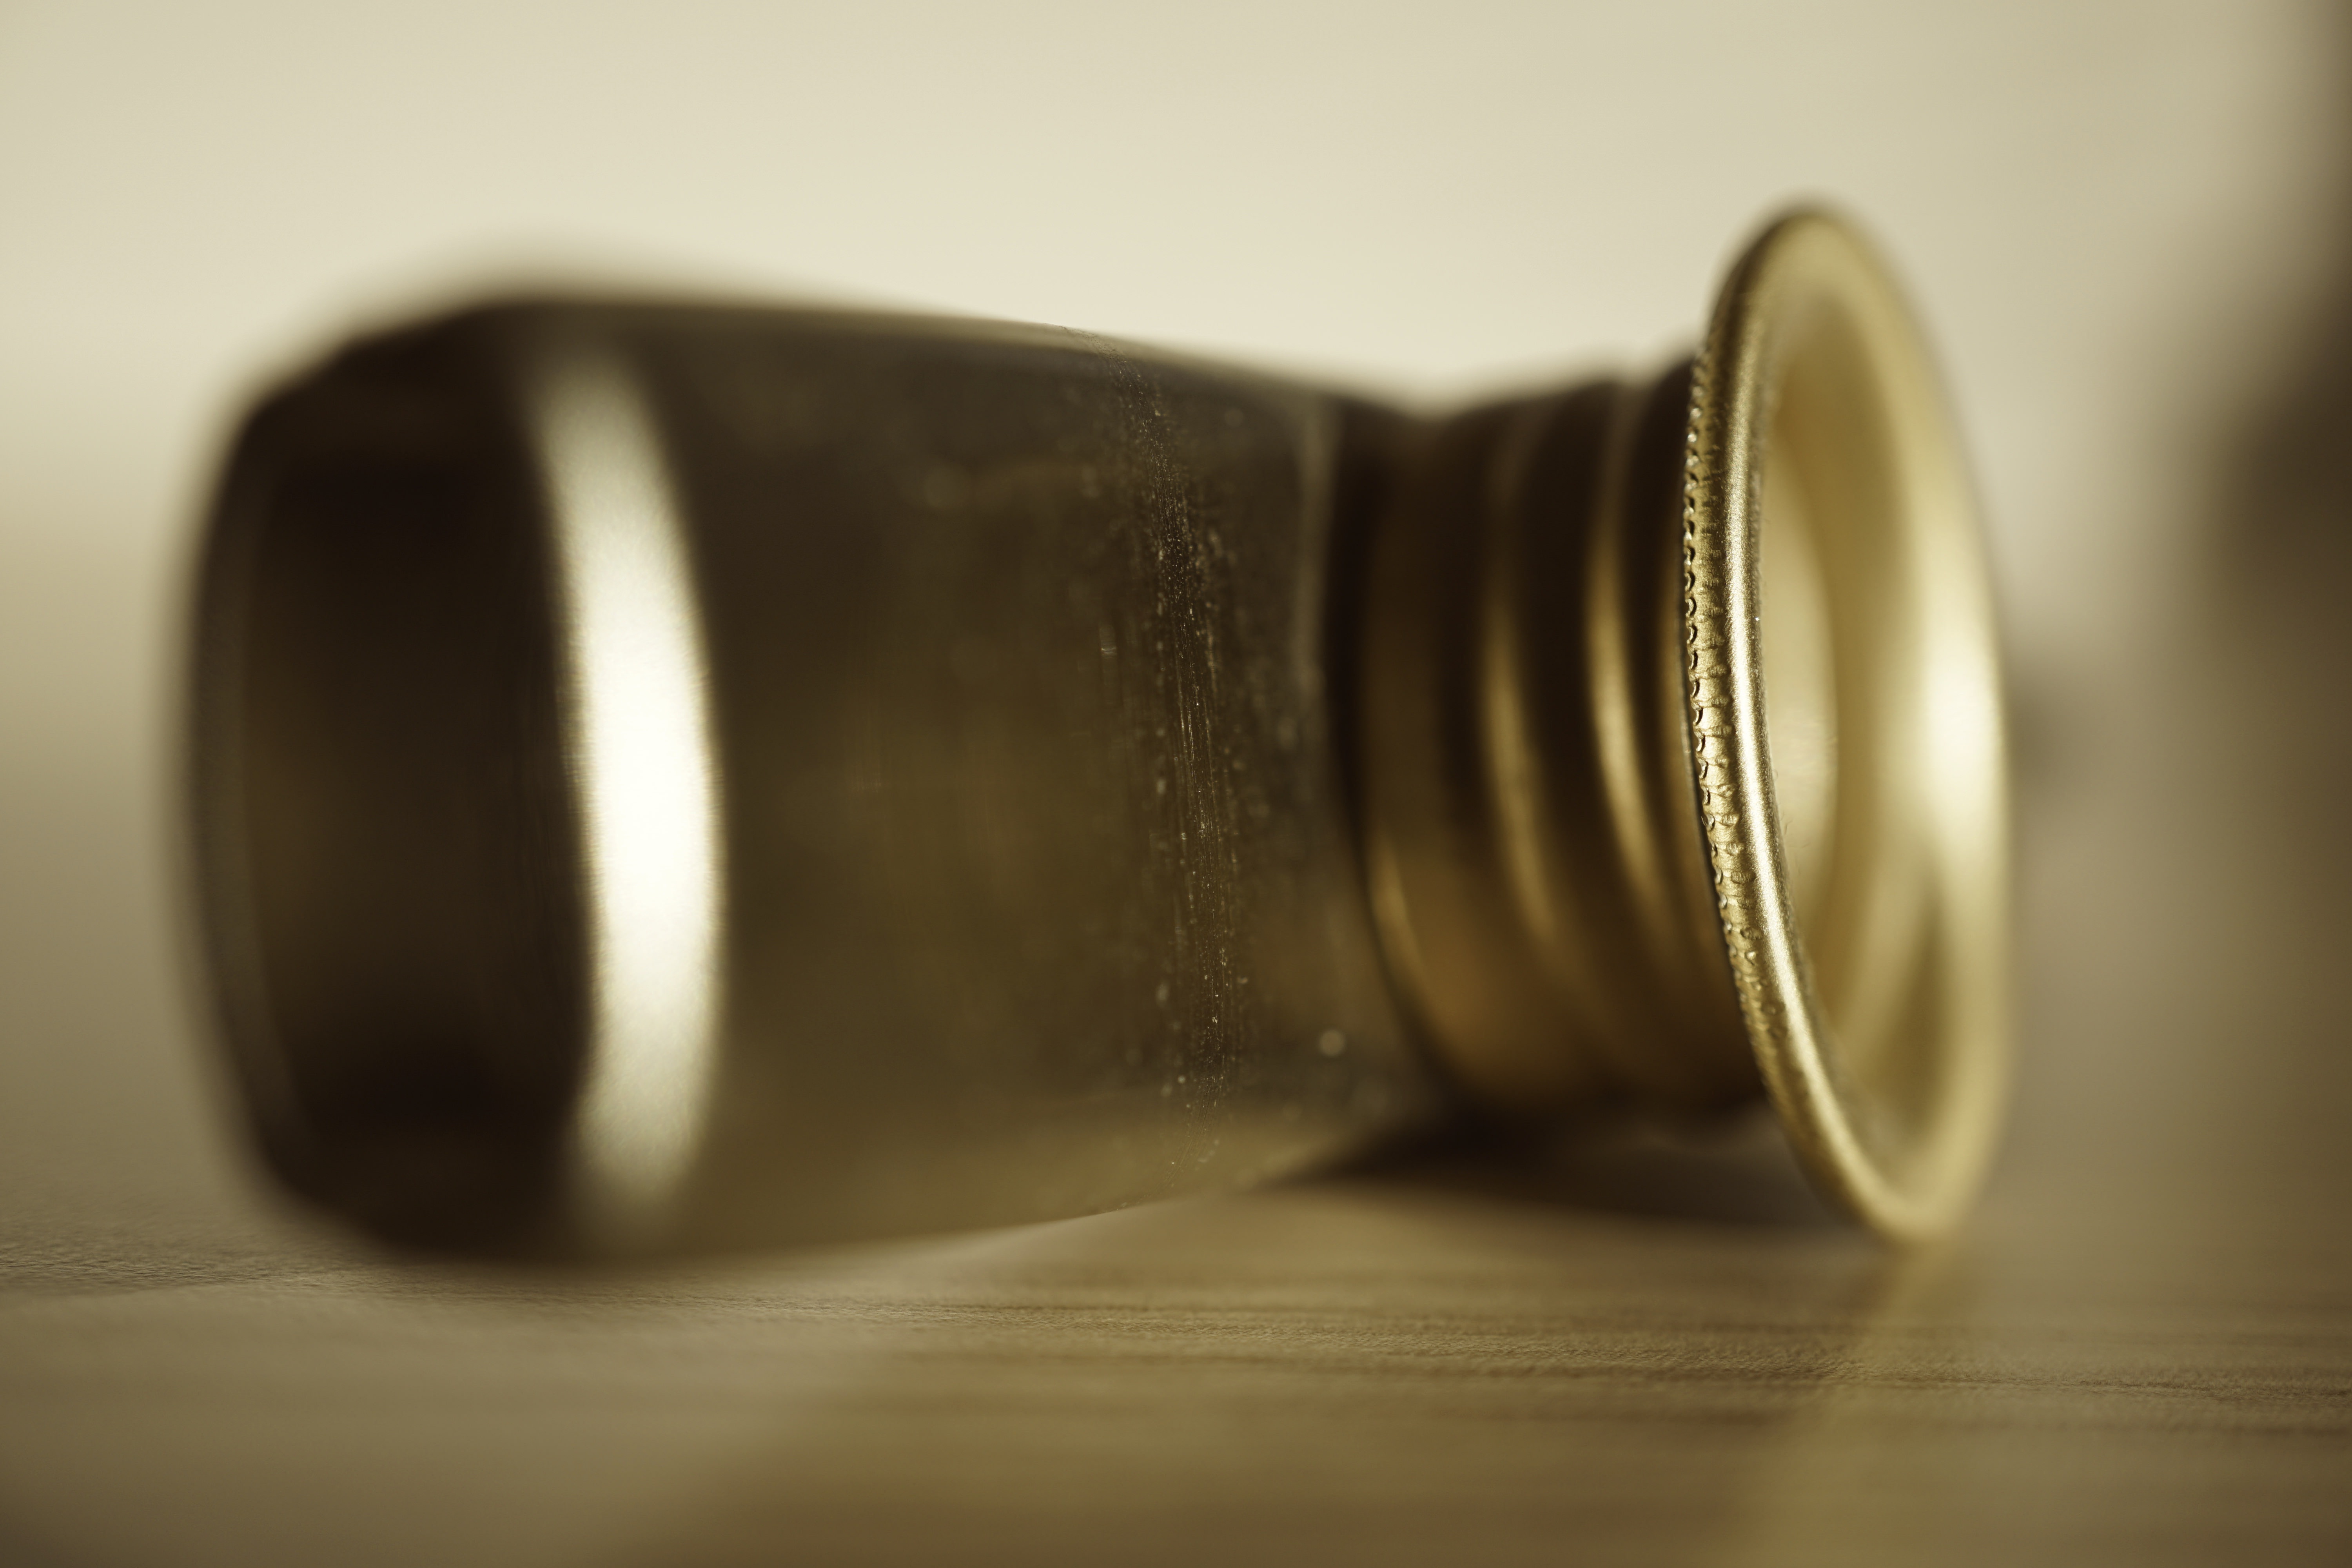
music, light, photography, macro, instrument, lighting, close up, product, gold, gloss, noble, macro photography, incandescent light bulb, kazoo